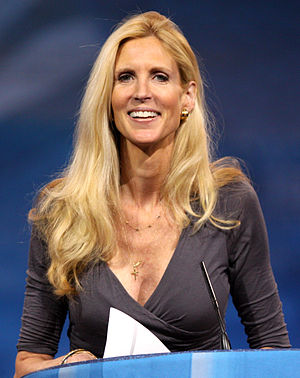
Ann Coulter
Coulter ved Conservative Political Action Conference 2013
Ann Hart Coulter er en amerikansk forfatter, klummeskribent, advokat og konservativ politisk kommentator.